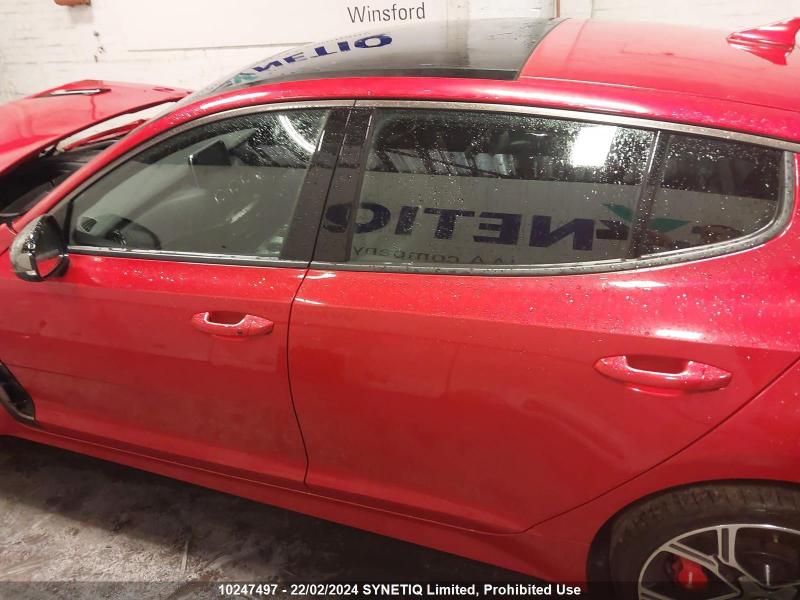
Aucun dommage détecté.
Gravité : aucun